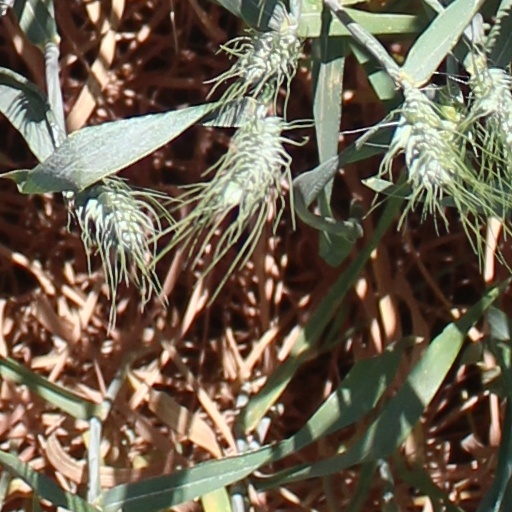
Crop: wheat